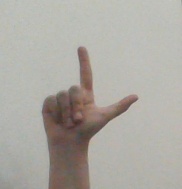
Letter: laam